BergamoScienza

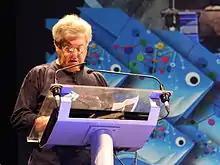
Nobel laureate Michael Stuard Brown at BergamoScienza 2014

BergamoScienza is a science festival held annually in Bergamo, Italy. Established in 2003, its purpose is to promote the popularization of science. The festival consists of lectures, exhibitions, interactive workshops, as well as meetings with scientists. The event BergamoScienza is organized by the Non-profit organization BergamoScienza, whose founders were a group of friends. 24 Nobel Prize laureates have participated to BergamoScienza since 2003, among them John F. Nash, Kari Mullis, Paul Crutzen, Roald Hoffman, Peter Agre, Aaron Ciechanover, Martin Chalfie, Eric Kandel, Barry Marshall, R. Timothy Hunt, Linda Buck, Bruce Beutler, James Dewey Watson. Among innovative personalities, Jimmy Wales Wikipedia founder attended the conference.